Everybody's Golf 2

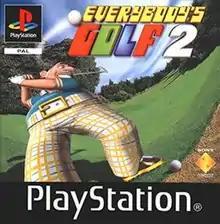
European cover art

Everybody's Golf 2, known in Japan as and in North America as Hot Shots Golf 2, is a golf video game developed by Clap Hanz and published by Sony Computer Entertainment for the PlayStation. It is the second game in the "Everybody's Golf" series, the first in the series to not be developed by Camelot Software Planning and the debut game of Clap Hanz.